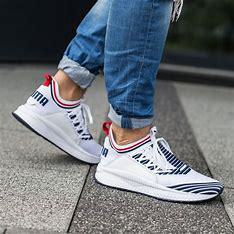
Brand: Puma
Model: Tsugi Jun